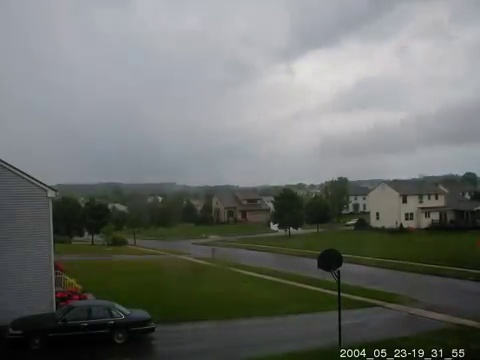
Fire: no
Smoke: no